Trans-Arabian Pipeline

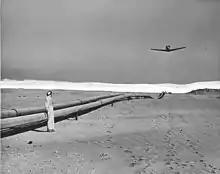
Trans-Arabian Pipeline in 1950

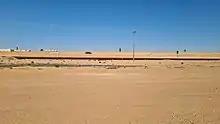

Construction of the Trans-Arabian Pipeline began in 1947 and was mainly managed by the American company Bechtel. Consolidated Steel of Los Angeles was contracted to provide 980 miles of 30 and 31-inch pipe in sections 31 feet long in March 1947 (date of press notice) and the National Tube Company of Pittsburgh (a U.S. Steel subsidiary) for another 70 miles. This was the second pipe contract for Consolidated, then still busy with their plant's inaugural 214 mile 30-inch section of the Texas-California pipeline. Originally the Tapline was intended to terminate in Haifa, which was then in the British Mandate of Palestine, but due to the establishment of the state of Israel, an alternative route through Syria (Golan Heights) and Lebanon was selected with an export terminal in Sidon. The 12-inch Haifa branch and the almost completed 16-inch loop line of the Kirkuk–Haifa oil pipeline had to shut down in April 1948 due to the regional conflict, and it never opened again.